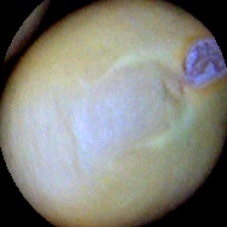
Label: Immature